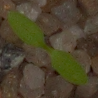
Label: common_chickweed